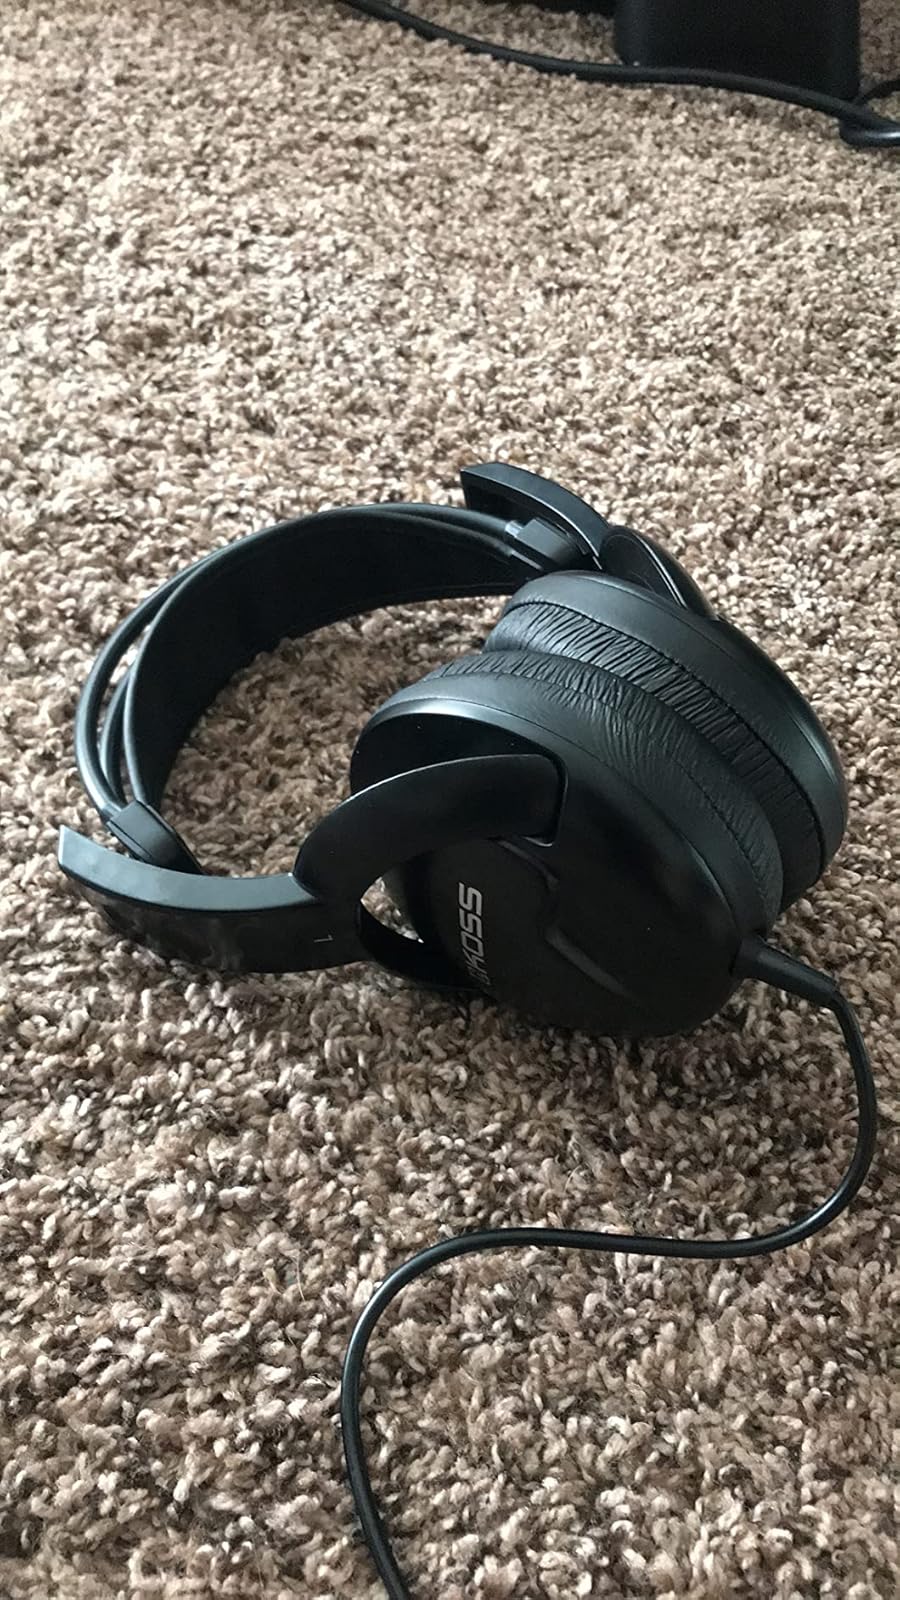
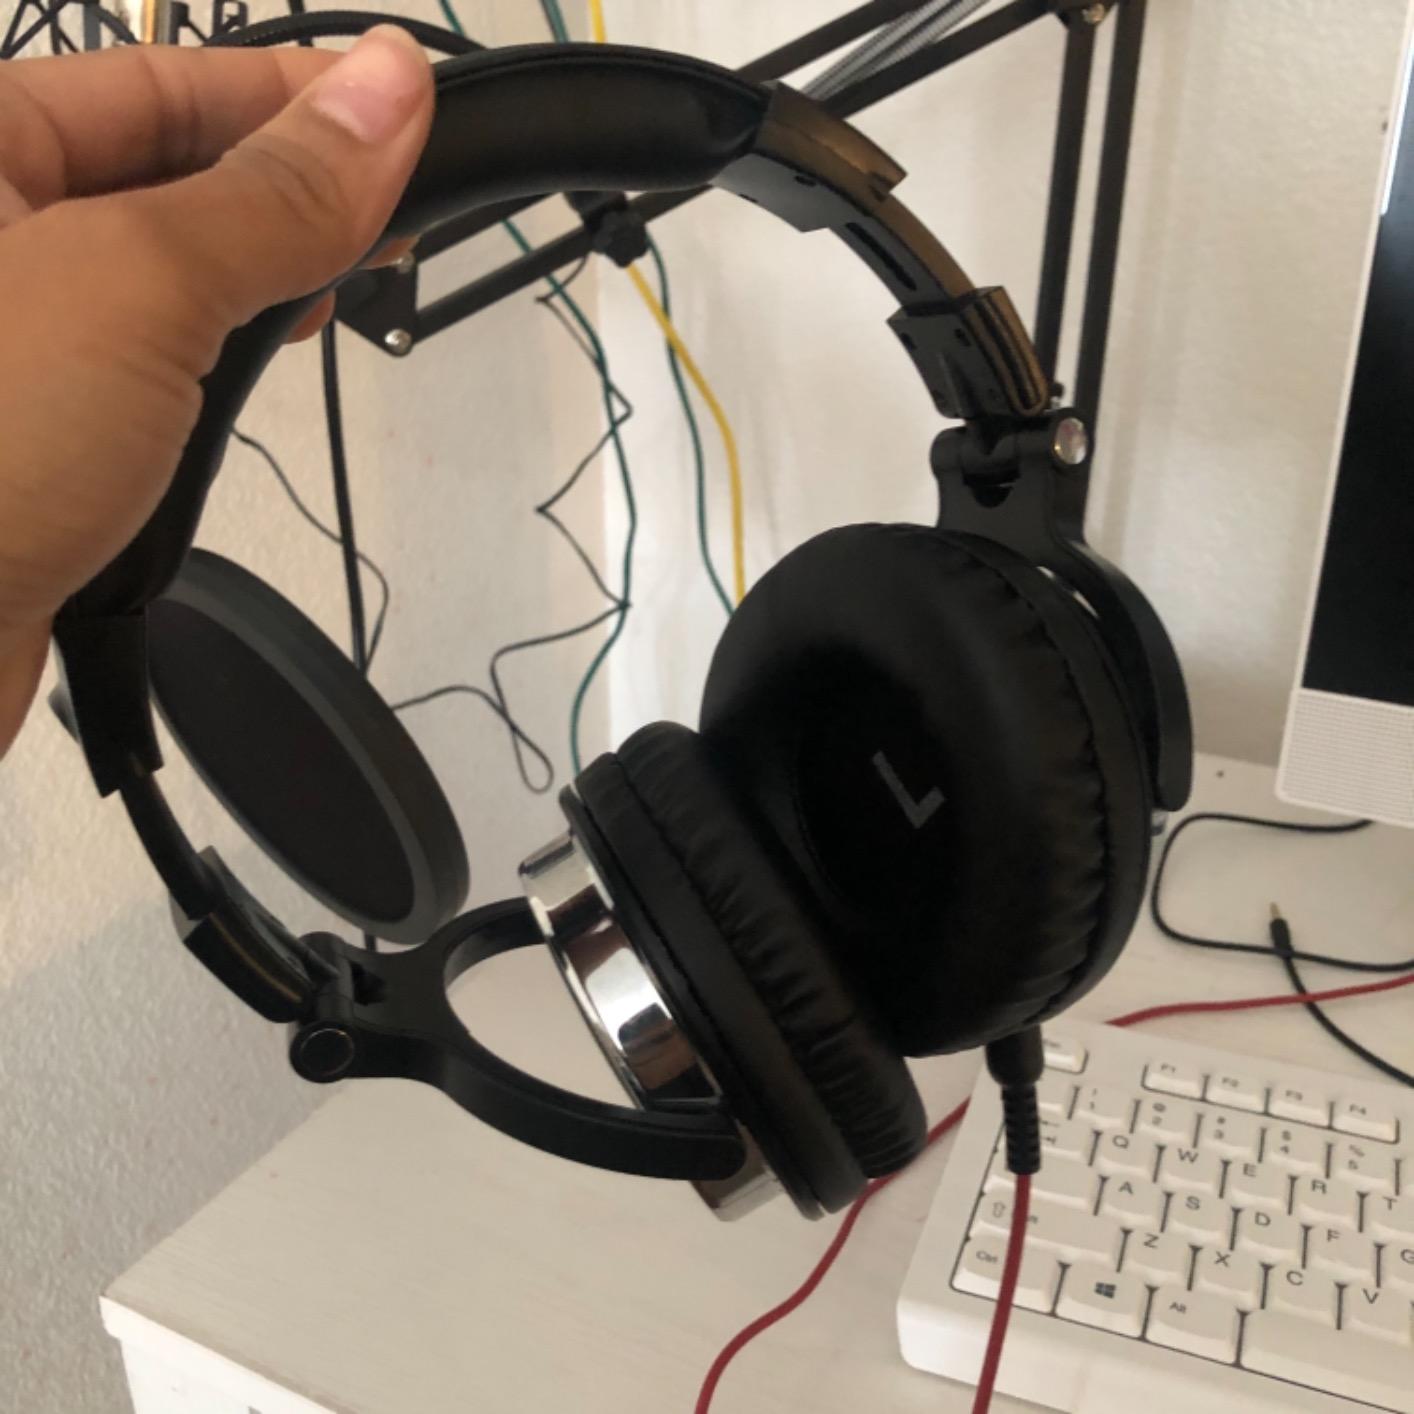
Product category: headphones
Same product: no